Love All (novel)

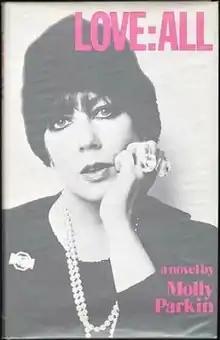
First edition

Love All is the first novel by the journalist, writer and artist Molly Parkin, originally published in 1974.